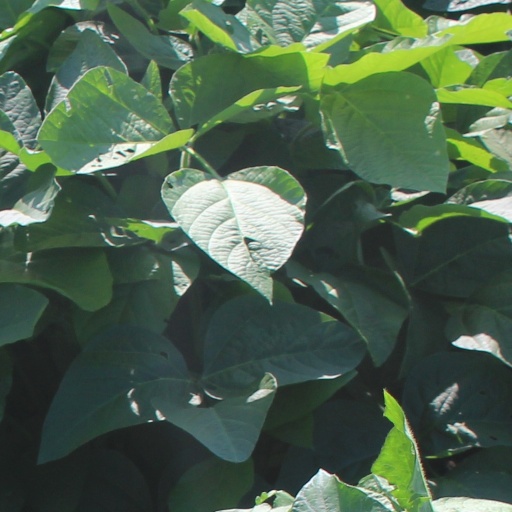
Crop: soybean